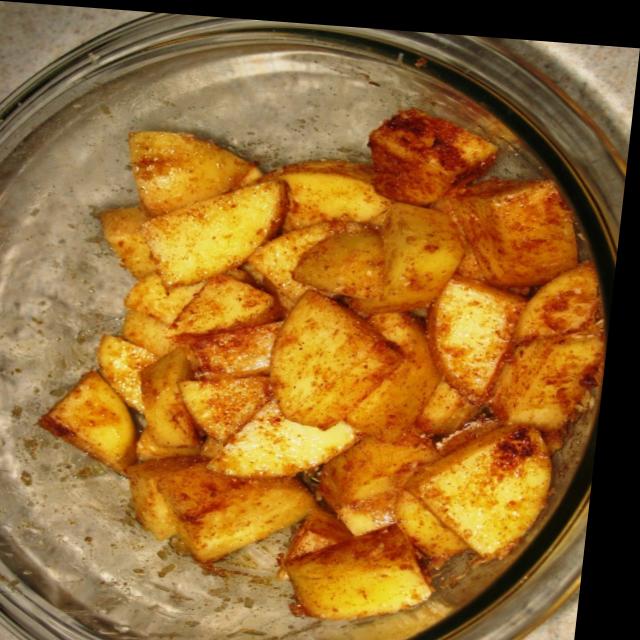
Dish: aloo_masala